Joy Fleming

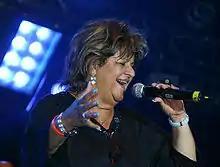
Fleming in 2005

Joy Fleming (born Erna Raad, 15 November 1944 – 27 September 2017) was a German singer. She is best known for her performance in the Eurovision Song Contest in 1975. She performed the song "Ein Lied kann eine Brücke sein" and was placed seventeenth out of nineteen countries. Despite its relatively low placing, the song has become popular amongst many Eurovision fans.